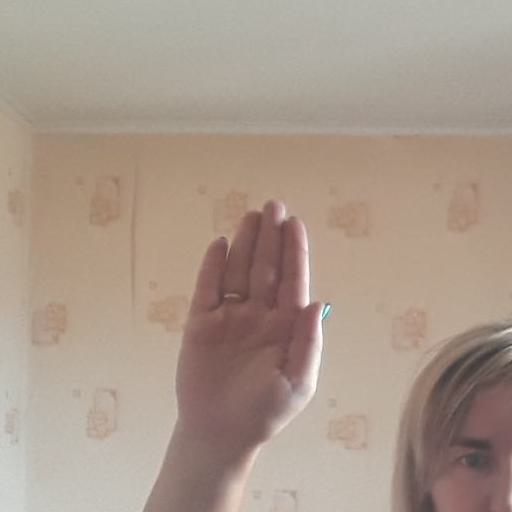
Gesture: stop